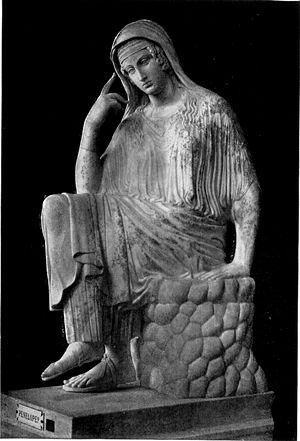
Julian den Frafaldne / Julians version i brevet til Athen
Julian lovpriste Eusebia og sammenlignede hende med Odysseus' kone Penelope. Statue i Vatikanet.
Julian den Frafaldne var romersk kejser 361-363, og den sidste ikke-kristne kejser på den romerske trone.